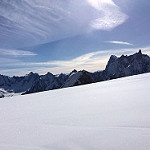
Scene: Outdoor